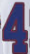
Number: 4